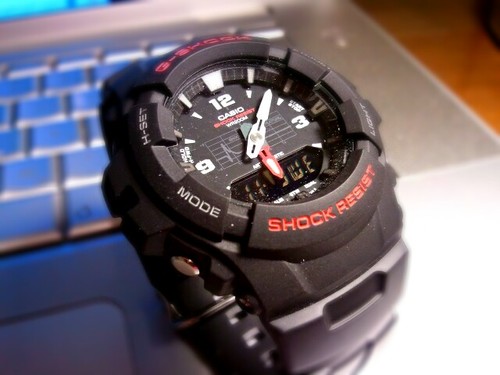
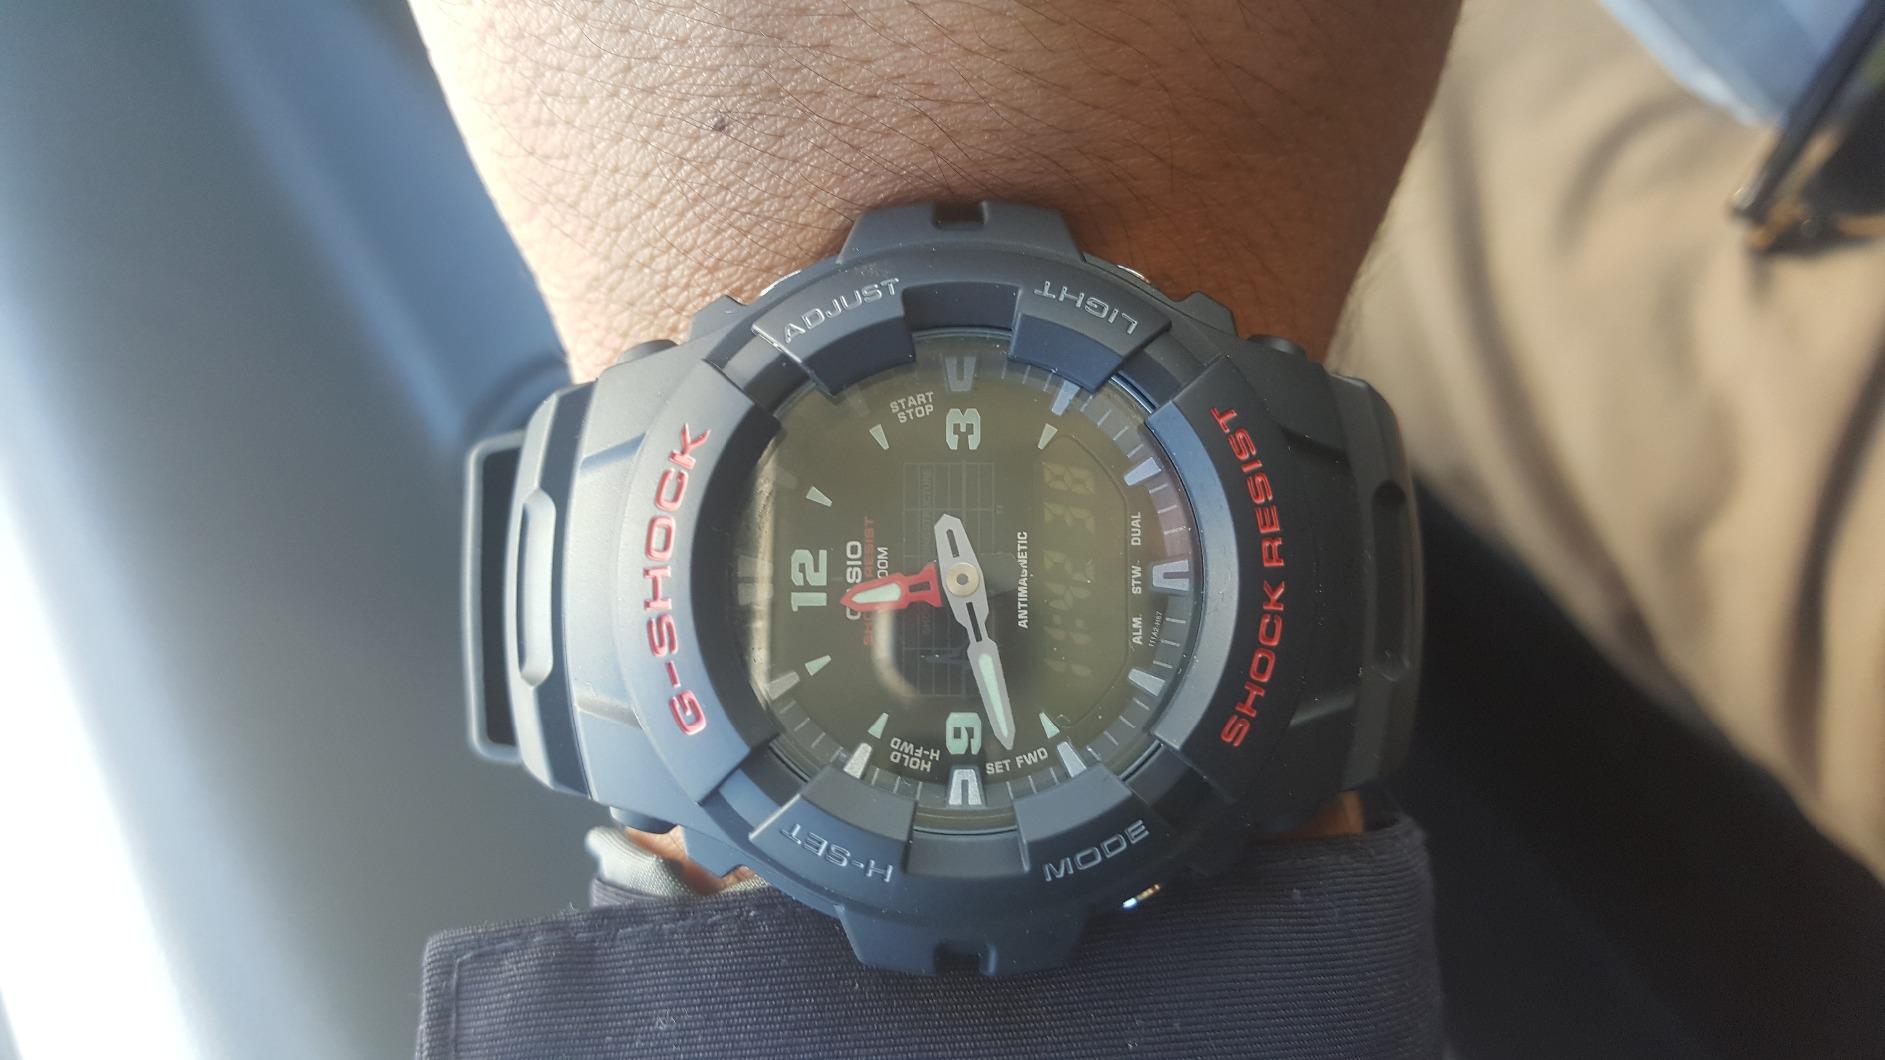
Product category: accessories_watch
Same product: yes